General Dynamics–Grumman F-111B

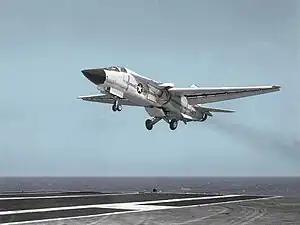
F-111B, BuNo 151974, approaching in July 1968

The General Dynamics–Grumman F-111B was a long-range carrier-based interceptor aircraft planned as a follow-on to the McDonnell Douglas F-4 Phantom II for the United States Navy (USN).